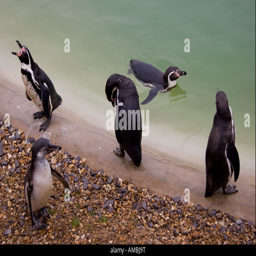
penguins , swimming in a pool